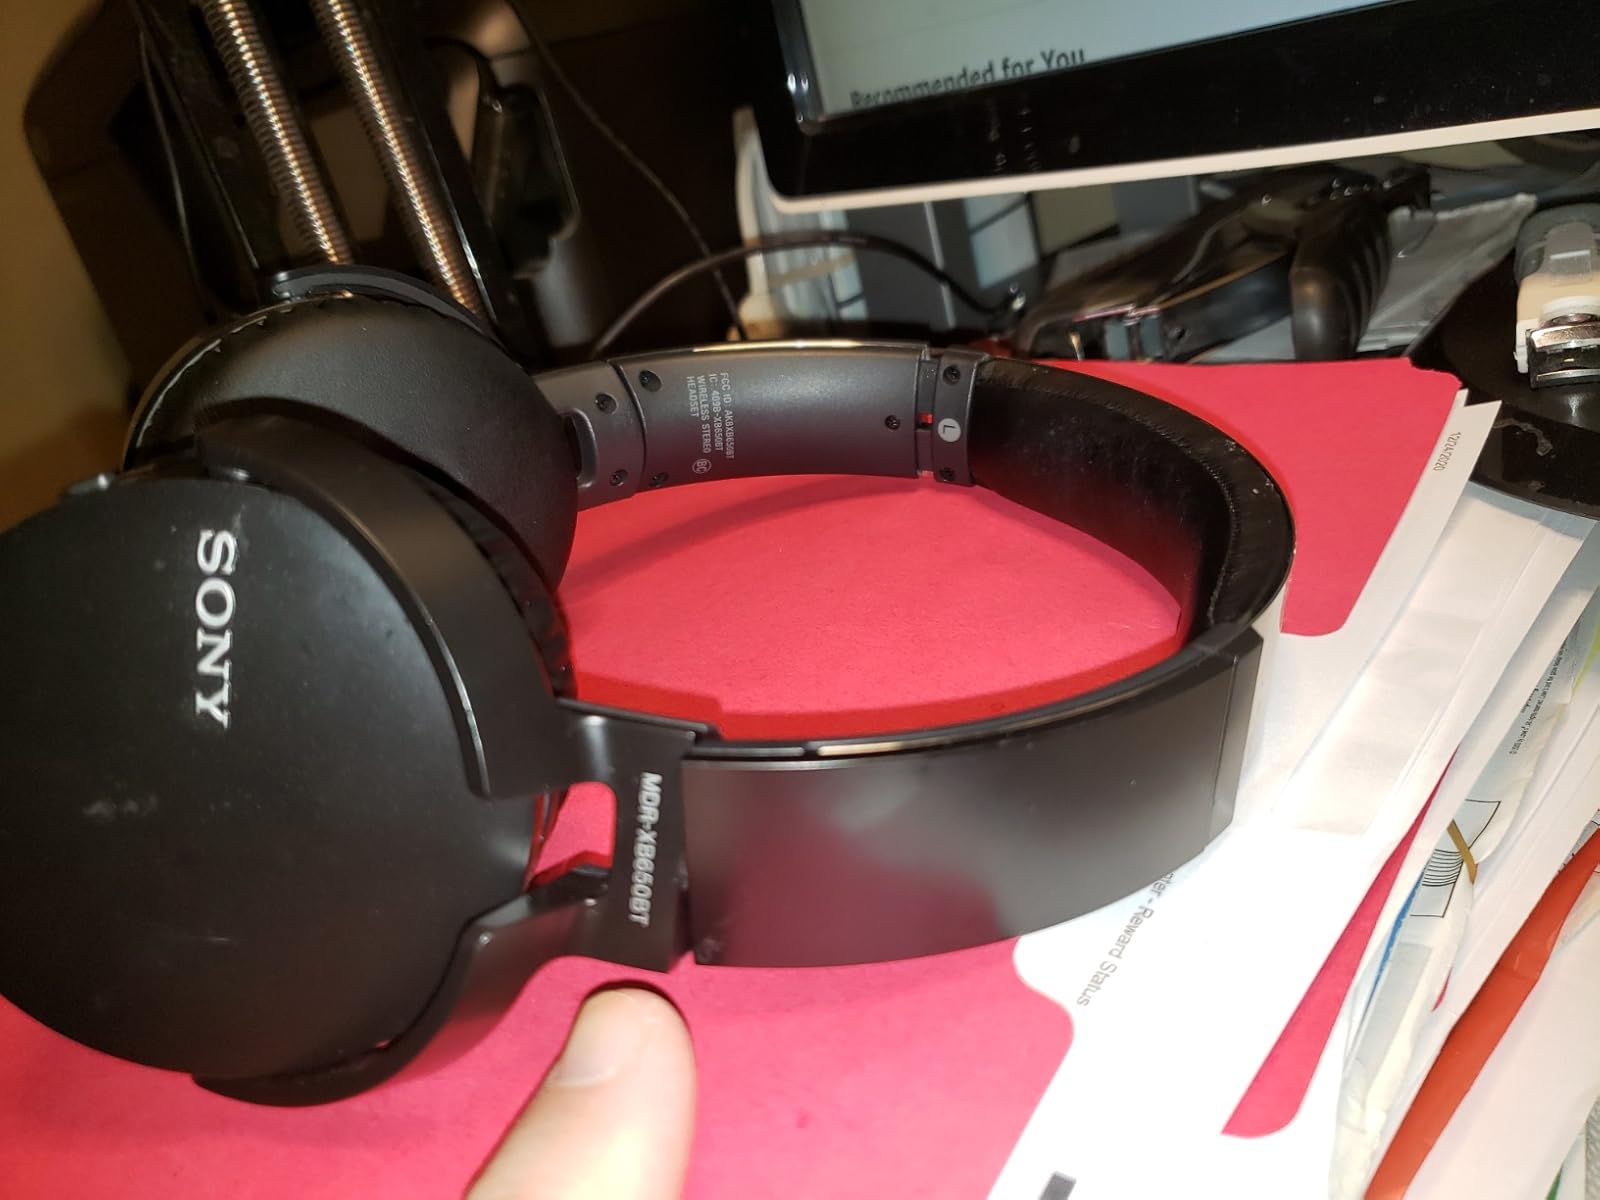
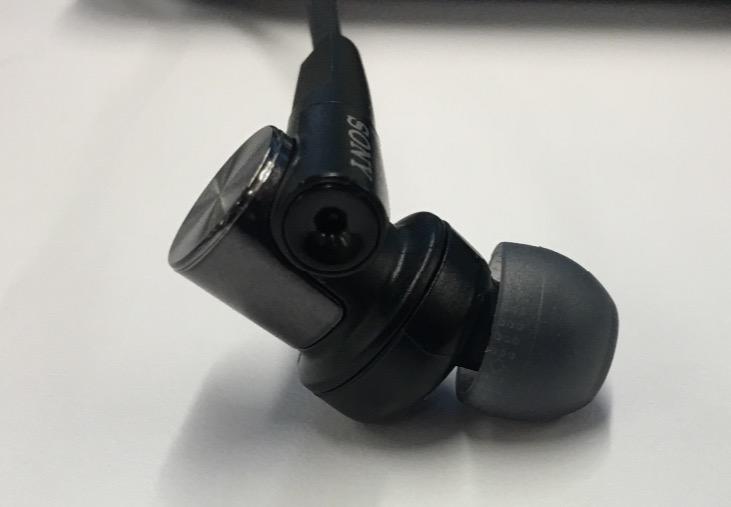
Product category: headphones
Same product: no